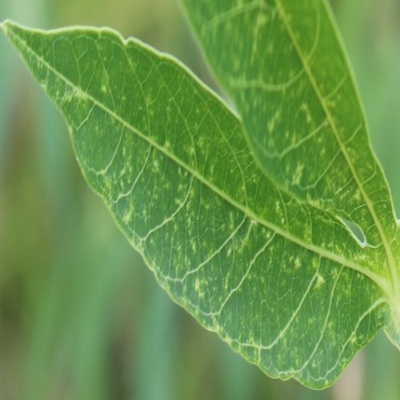
Crop: Cassava
Condition: green mite